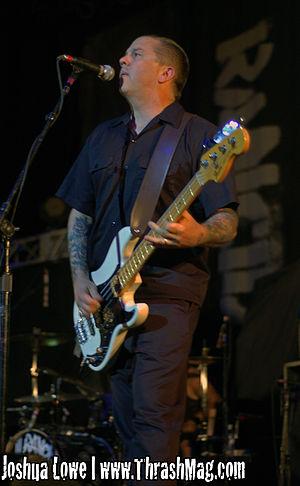
Rancid est un groupe de punk rock américain, originaire de Berkeley, en Californie. Formé en 1991, le groupe est reconnu pour avoir contribué, avec les groupes Green Day et The Offspring, à ramener le punk rock sur l'avant-scène musicale aux États-Unis durant les années 1990.